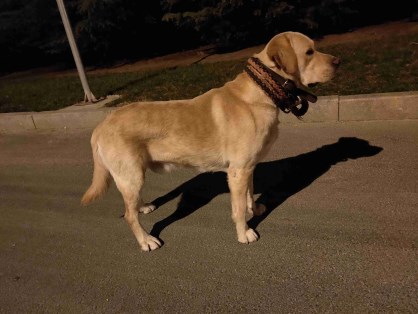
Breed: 3580-n000122-Labrador_retriever